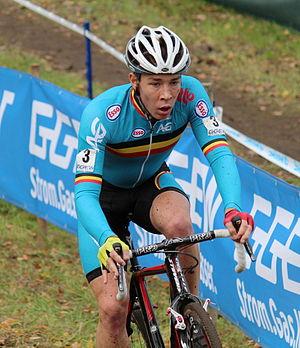
Laurens Sweeck est un coureur cycliste belge, spécialiste du cyclo-cross et membre de l'équipe ERA Real Estate-Circus. Il est le frère jumeau de Diether et le frère de Hendrik eux aussi coureurs de cyclo-cross et le petit-fils d'Alfons Sweeck vainqueur la même année du Tour de Belgique et d'une étape sur le Tour d'Espagne 1960.